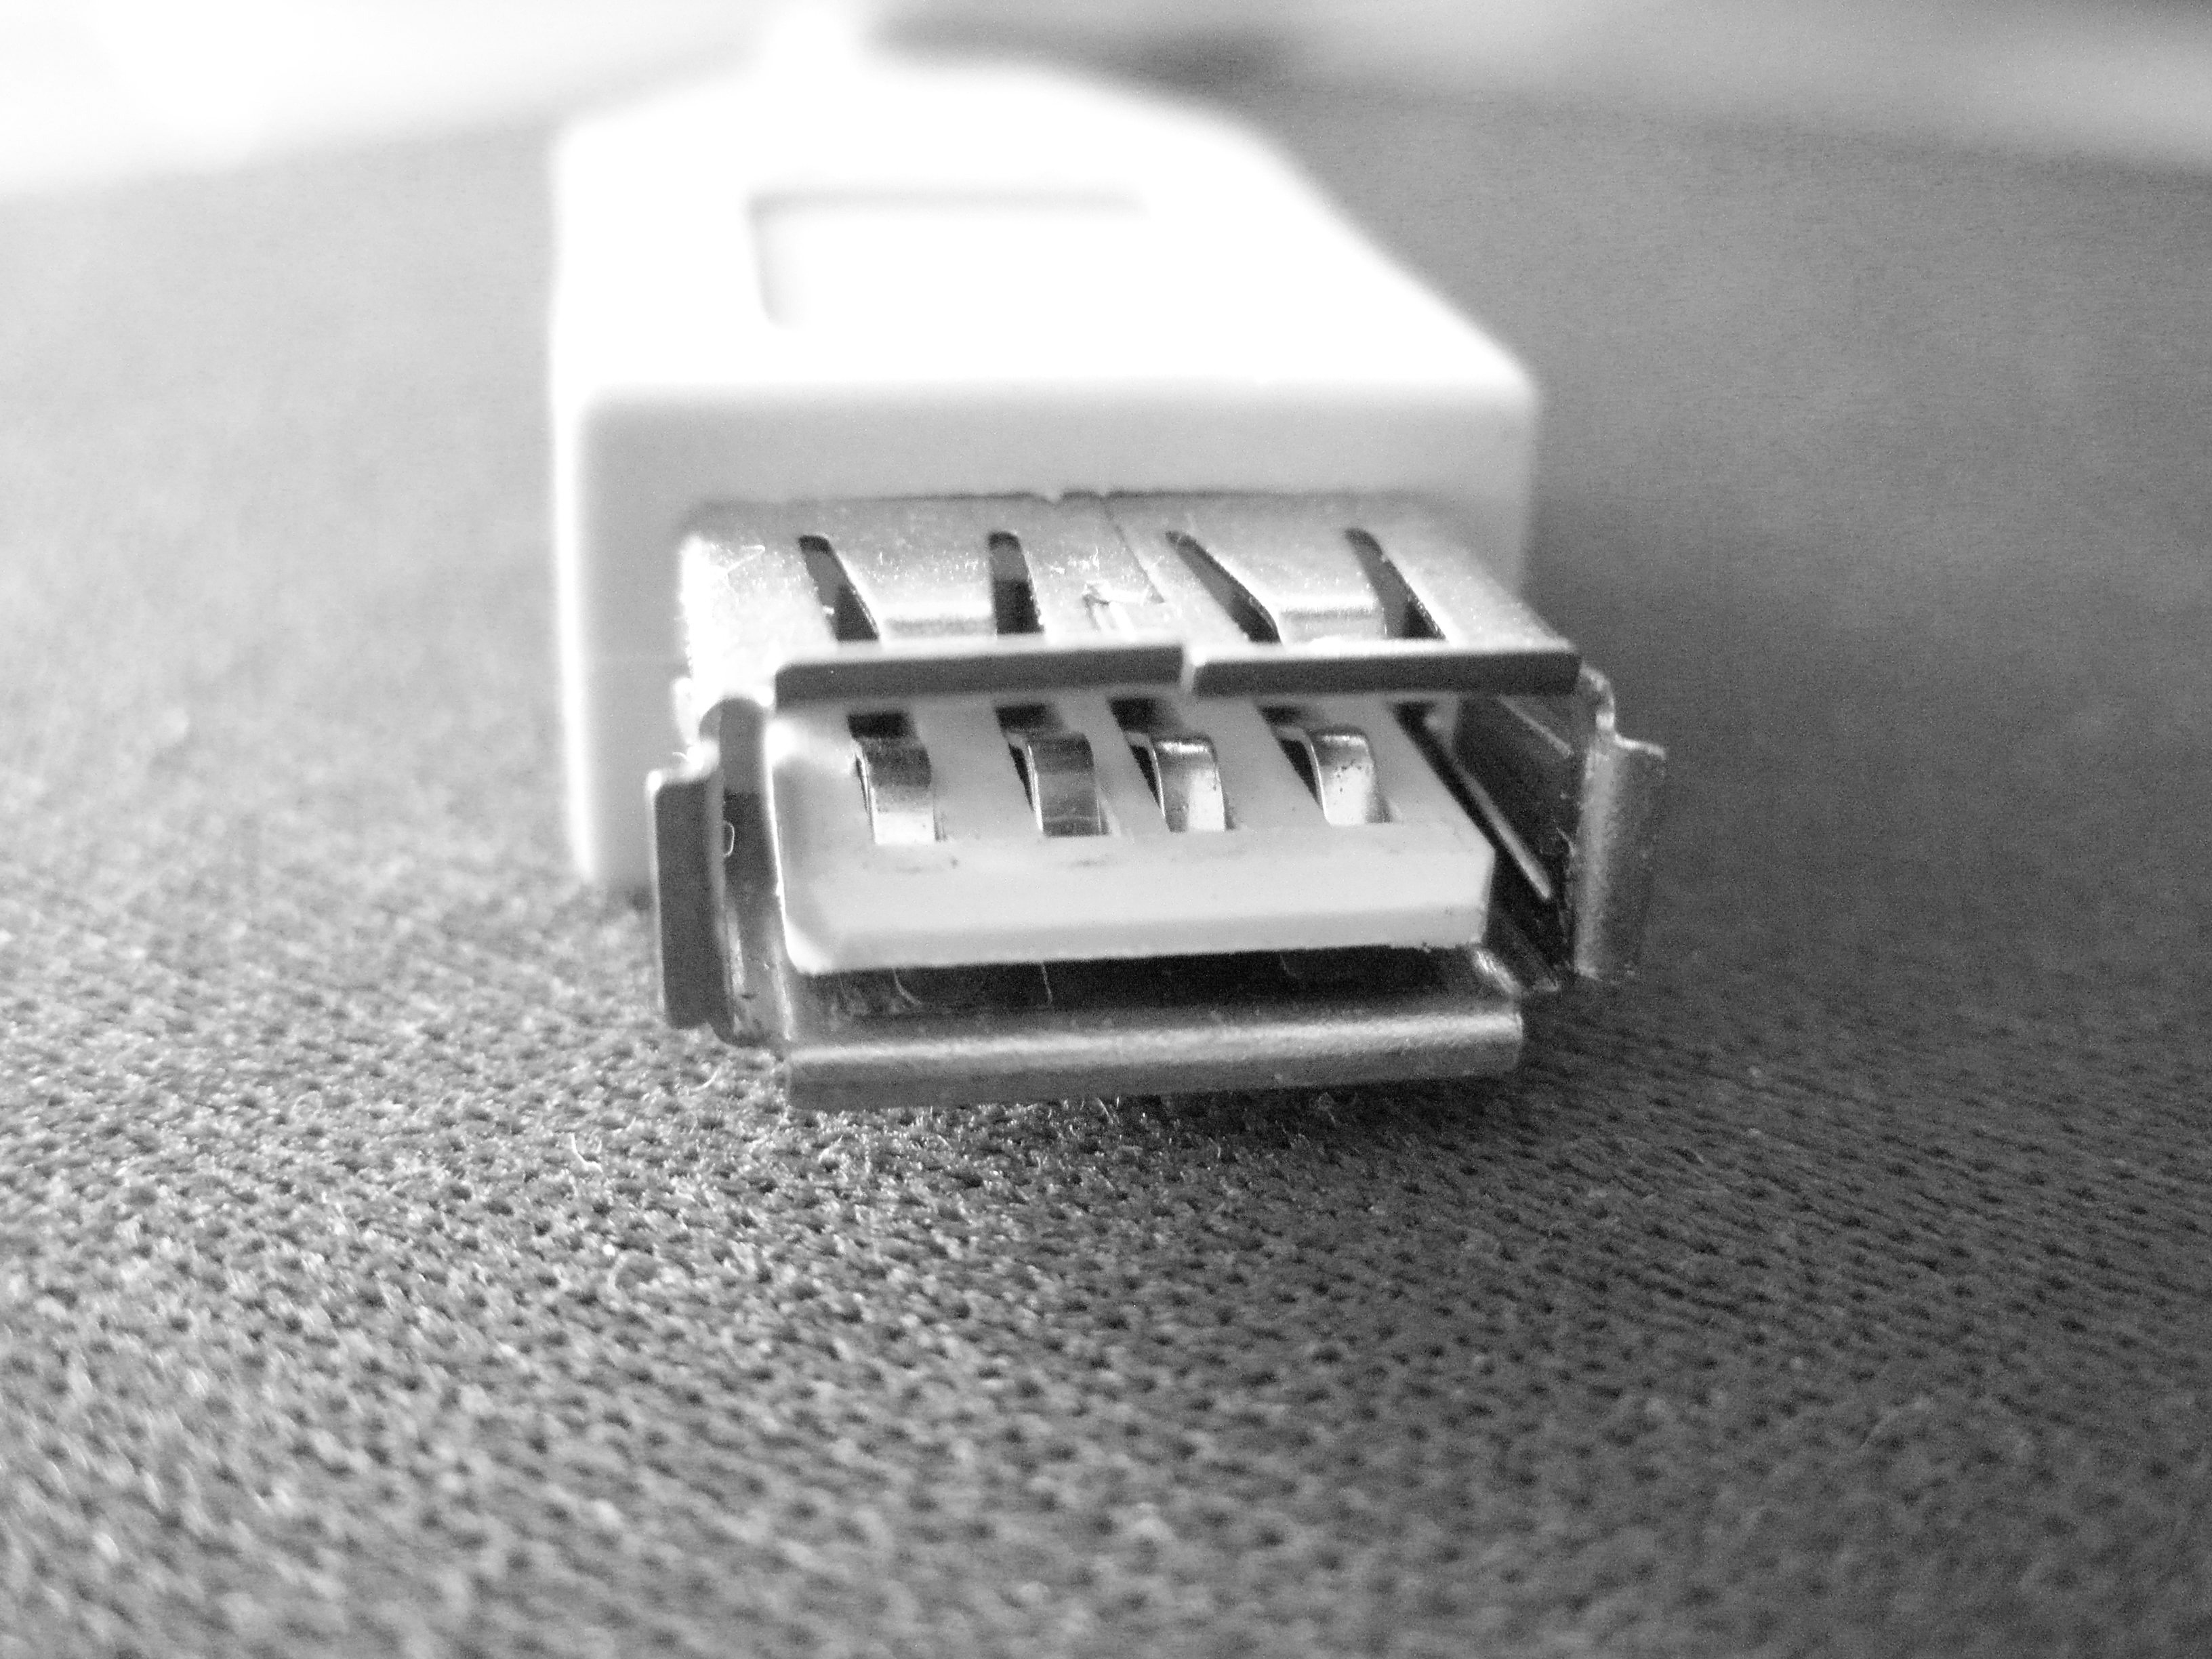
hand, white, lighting, jewellery, objects, electronics, usb, computer science, usb cable, fashion accessory